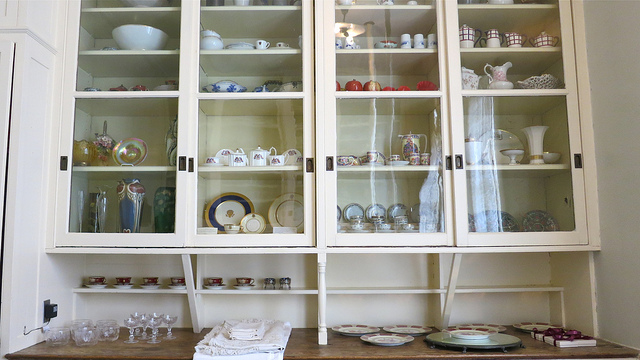
user: Given an image and a question. Answer the question in a short answer. Question: What holiday will the dishes celebrate? Short Answer:
assistant: thanksgiving